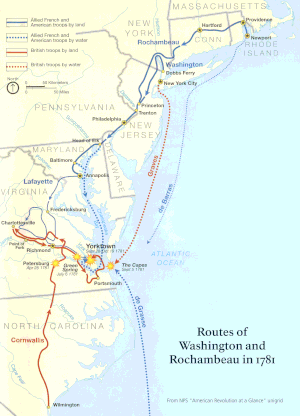
La guerre franco-anglaise de 1778-1783 voit le Royaume de France — malgré sa délicate situation financière — chercher à récupérer de l'influence et des territoires cédés à la Grande-Bretagne lors du traité de Paris de 1763.
L'histoire de la marine française de 1715 à 1789 confirme que la Marine française est désormais une force permanente après le difficile enracinement du XVIIᵉ siècle. Réduite à peu de chose en 1715, la Marine royale se reconstruit lentement dans les années 1720-1740 et se montre même très innovante pour tenter de compenser la supériorité de la Royal Navy issue des dernières guerres louis-quatorziennes. Louis XV, qui reprend la politique de paix avec l’Angleterre héritée de la période de la Régence, n’accorde pas à sa flotte la totalité des crédits que lui demandent régulièrement ses ministres ce qui fait plafonner le nombre de vaisseaux, maintient un déficit en frégates et limite souvent à peu de chose l’entraînement à la mer.
François Joseph Paul, marquis de Grasse Tilly, comte de Grasse, né au château des Valettes du Bar le 13 septembre 1722, et mort le 11 janvier 1788 au château de Tilly, est un officier de marine français qui sert la Marine royale française. Il assume divers commandements lors des guerres de Succession d'Autriche et de Sept Ans avant de terminer sa carrière comme lieutenant-général lors de la guerre d'indépendance américaine.